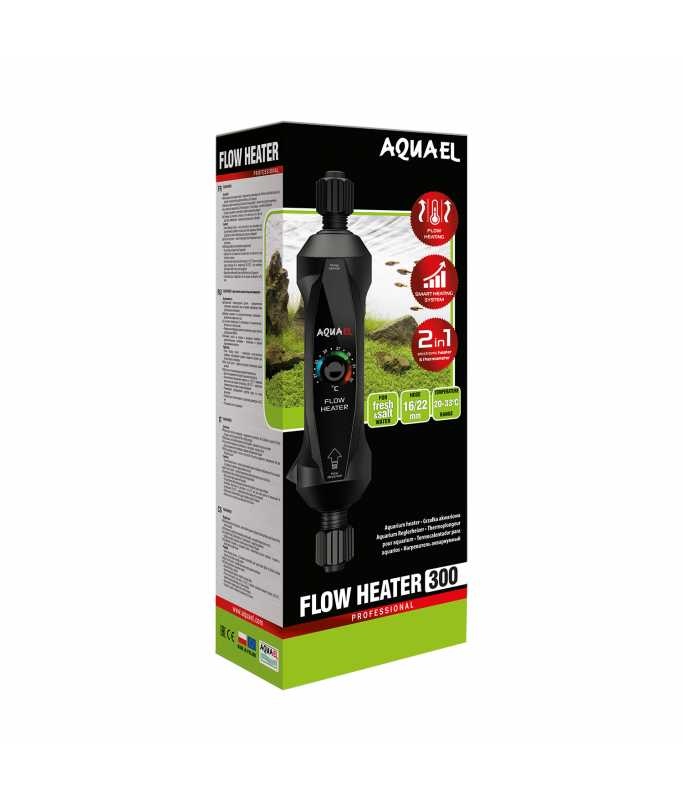
Aquael Flow Heater 300W
Brand: Aquael
Aquael Flow Heater THE FIRST INTELLIGENT FLOW HEATER Our Flow Heater is the first one featuring a Smart Heating System (SHS) – a smart power adjustment technology. The heater is mounted outside of the aquarium, so it does not take up space inside the tank and gives more freedom in terms of the interior arrangement. Electronic, precise thermostat
Category: Animals & Pet Supplies > Pet Supplies > Fish & Aquatic Supplies > Aquarium Temperature Controllers > Digital Temperature Controllers